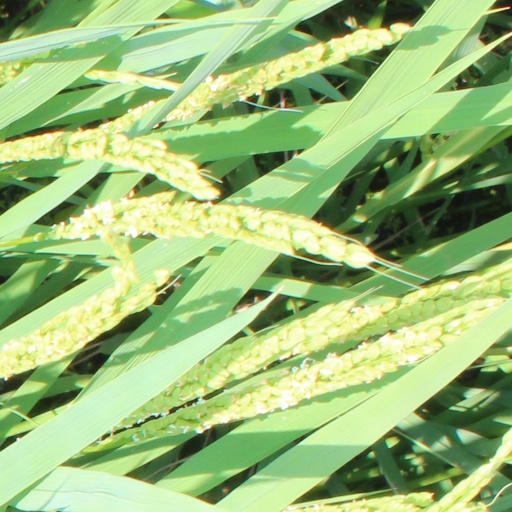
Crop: rice